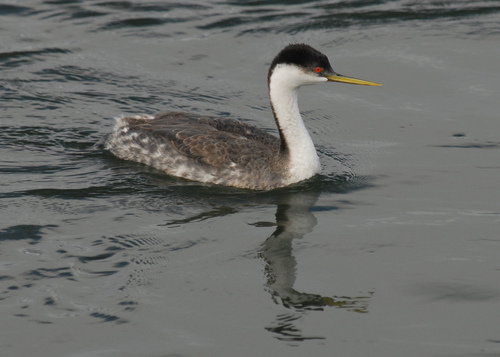
a large bird has a long white neck, a black crown, and a long sharp bill.
this large bird has a white neck, black crown, long narrow bill, and bright red eyes.
a large bird with a black head, orange eye ring, white throat, breast and belly, with speckled grey and white sides, and brown and grey feathers on the rest of its body.
this is a grey bird with a long white throat, a black head and a red eye.
black head, white chest, red eyes and a yellow beak.
this bird has wings that are grey with a white belly and black crown
this water fowl has a long pointed yellow beak, red eyes and brown speckled body.
this bird has brown primaries, a black crown, and a white neck.
this bird has a snow white throat and a long pointed yellow bill
this bird has blood red eyes, and a long white neck.
Species: Western Grebe